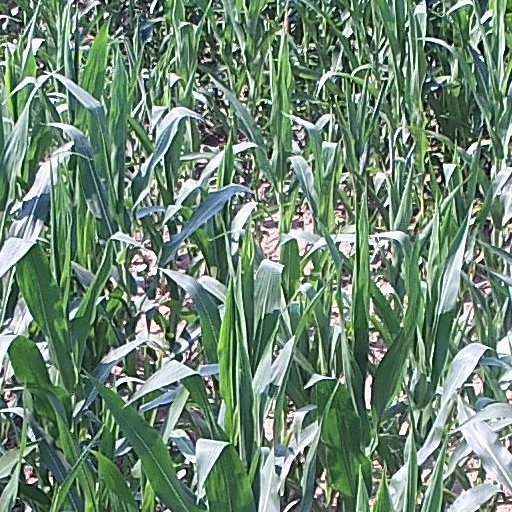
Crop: maize; corn